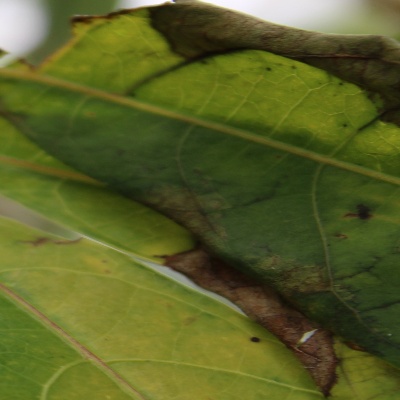
Crop: Cassava
Condition: bacterial blight